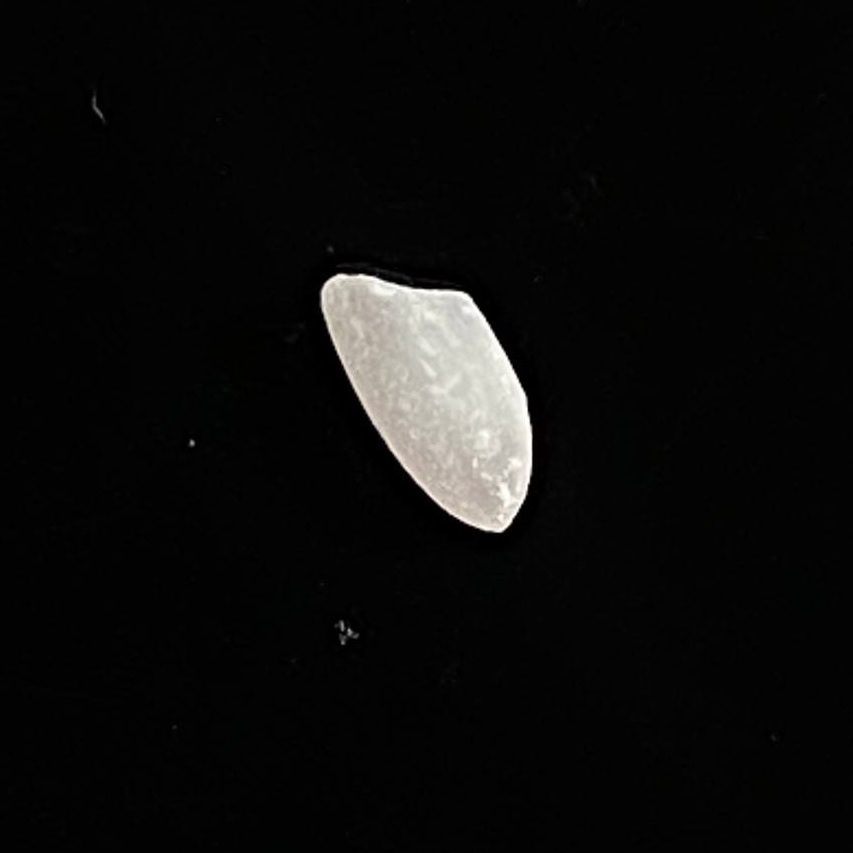
Rice variety: Chinigura_Polao